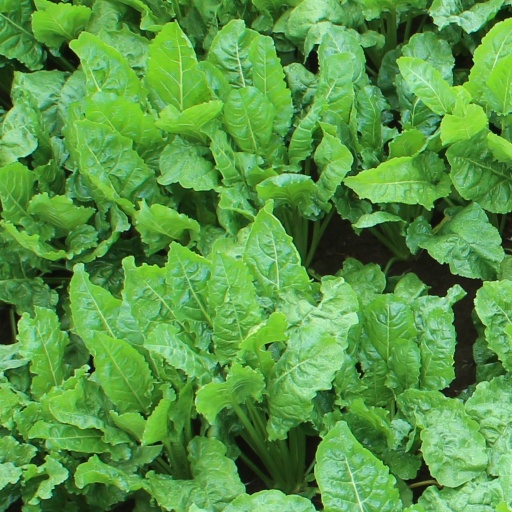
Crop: sugar beet